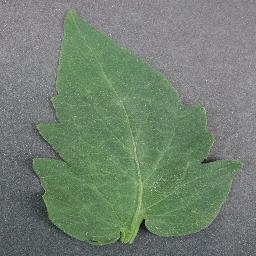
Label: Tomato___healthy